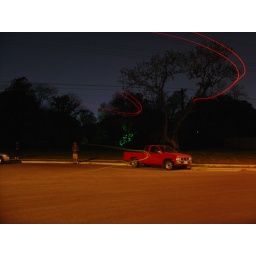
Up and over the truck bed